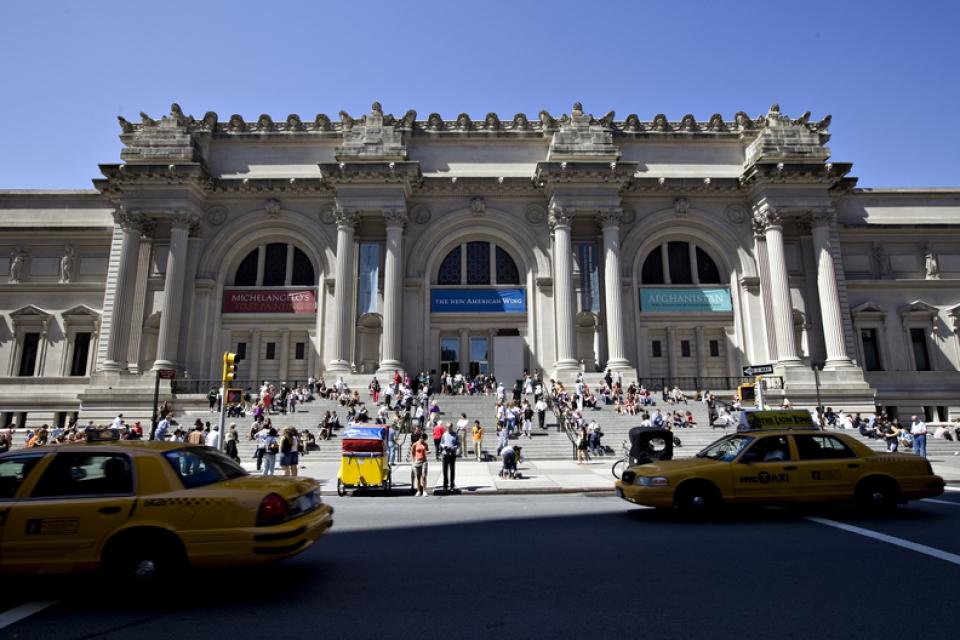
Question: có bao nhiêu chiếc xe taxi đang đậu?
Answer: có hai chiếc taxi vàng đang đậu